Taxation in the United States

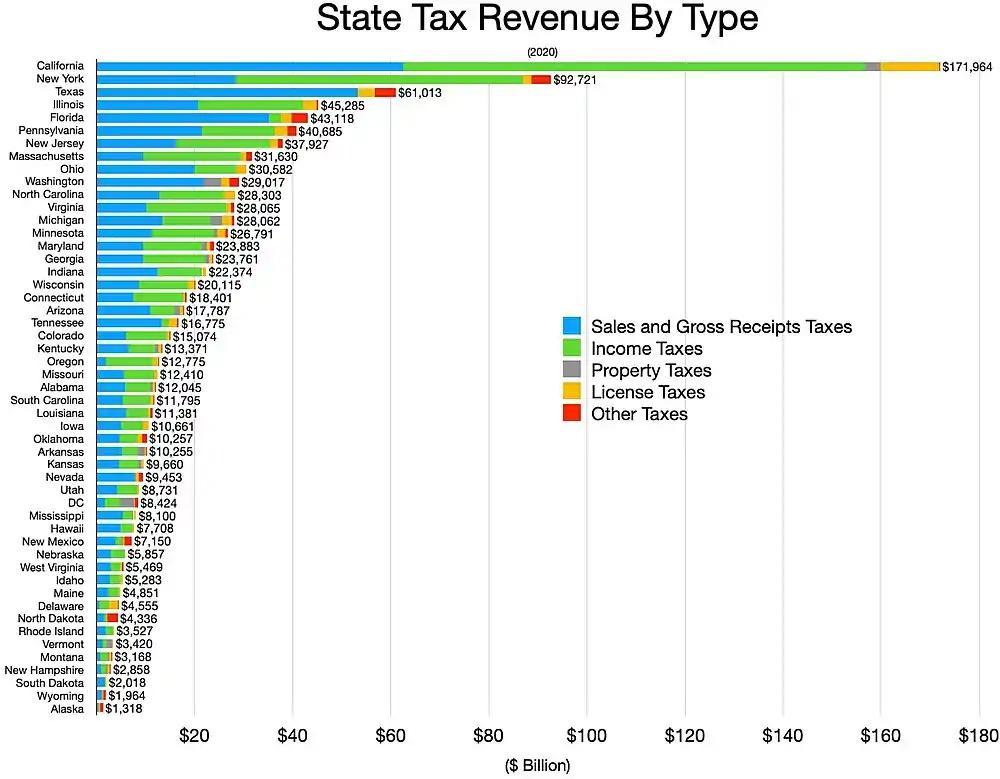
Total State Government Tax Revenue By Type in 2020

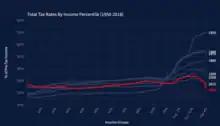
Total tax rates by income percentile in the United States, 1950–2018

Forty-three states and many localities in the U.S. impose an income tax on individuals. Forty-seven states and many localities impose a tax on the income of corporations. Tax rates vary by state and locality, and may be fixed or graduated. Most rates are the same for all types of income. State and local income taxes are imposed in addition to federal income tax. State income tax is allowed as a deduction in computing federal income, but is capped at $10,000 per household since the passage of the 2017 tax law. Prior to the change, the average deduction exceeded $10,000 in most of the Midwest, most of the Northeast, as well as California and Oregon.